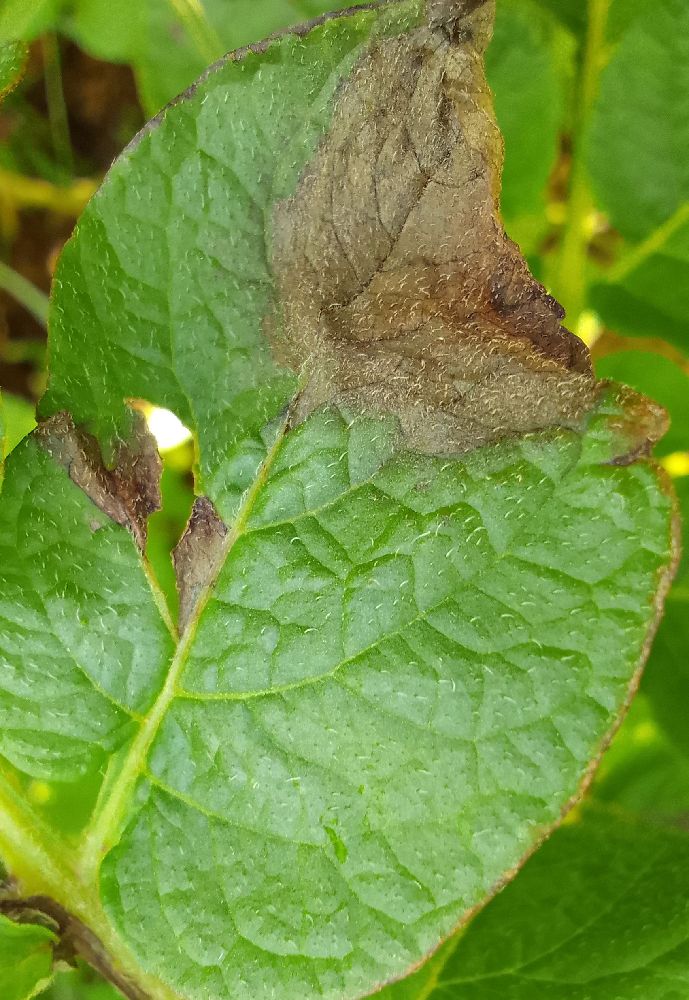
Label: Late blight